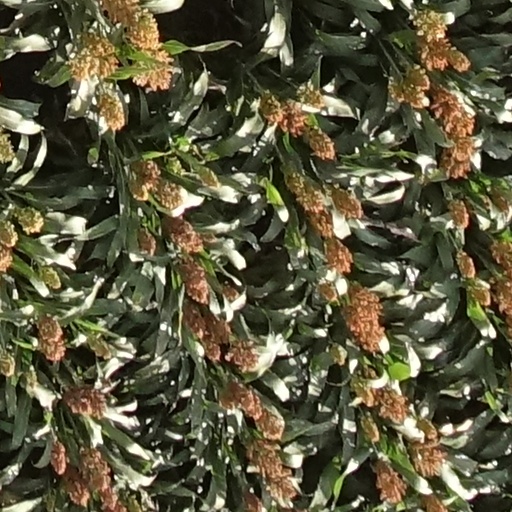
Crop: sorghum